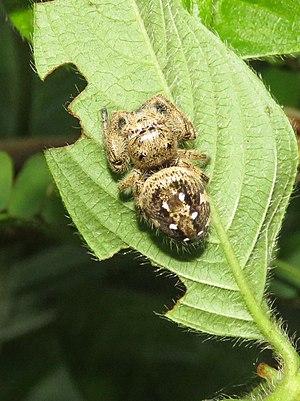
Parnaenus est un genre d'araignées aranéomorphes de la famille des Salticidae.
Parnaenus cyanidens est une espèce d'araignées aranéomorphes de la famille des Salticidae.